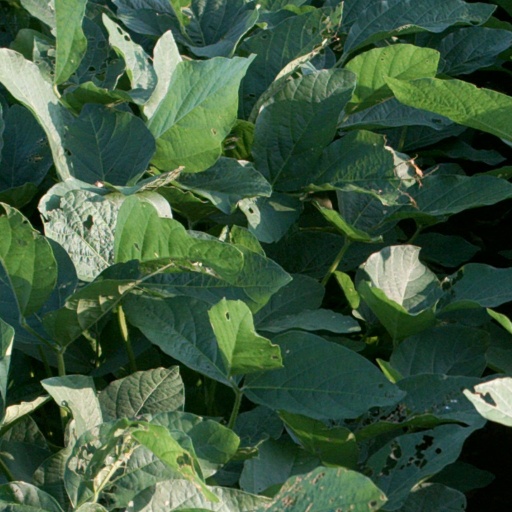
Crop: soybean